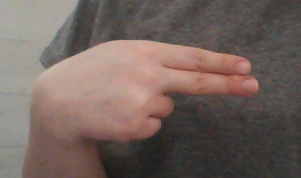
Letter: ain